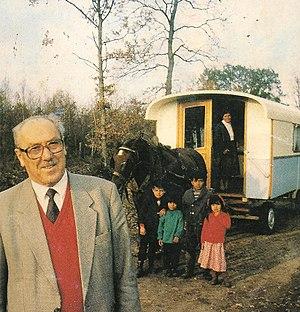
Le Pasteur Clément Le Cossec chez les roms.
Clément Le Cossec né le 20 février 1921 à Treffiagat et mort le 22 juillet 2001 est un pasteur pentecôtiste, fondateur de la Mission Évangélique des Tziganes de France - Vie et Lumière. Il est le précurseur du réveil évangélique parmi le peuple Roms, en Europe, en Inde et en Amérique du Nord et du Sud.